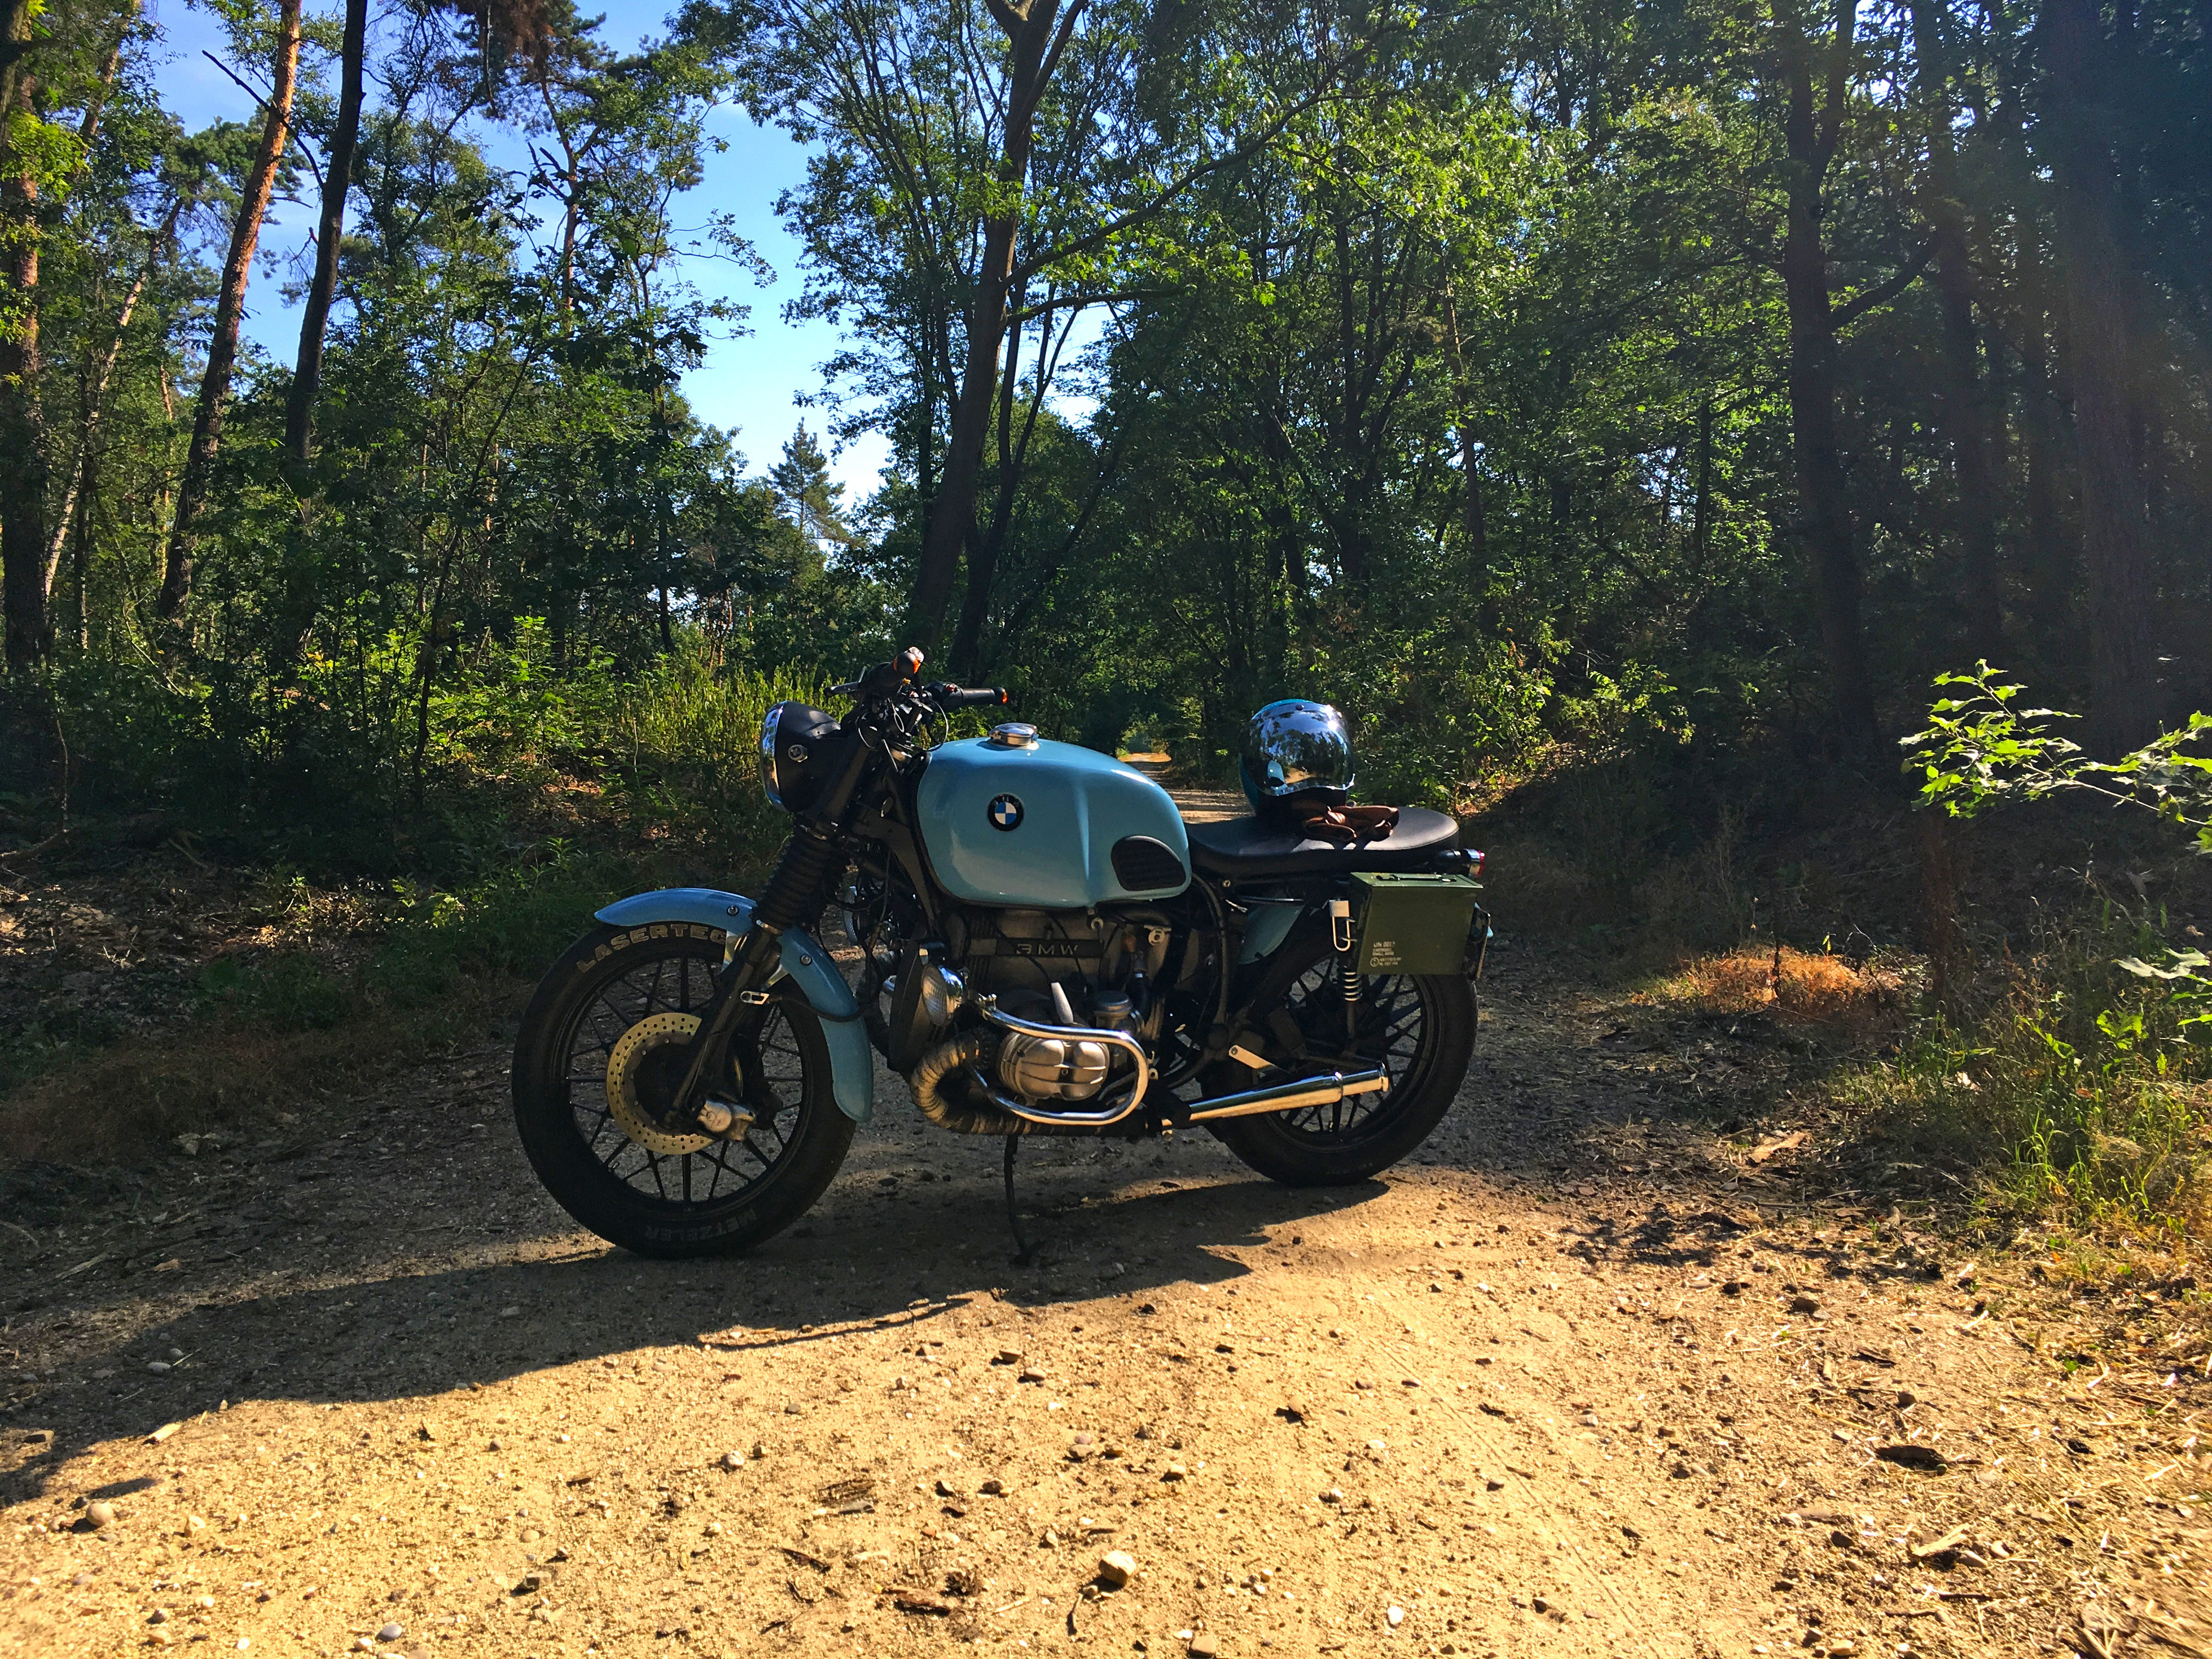
bmw, R80, 1981, motorcycle, motor vehicle, motorcycling, vehicle, mode of transport, off roading, soil, plant, tree, trail, car, adventure, forest, road, terrain, landscape, wheel, auto part, jungle, grass